Alfonso Quaranta

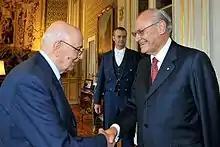
Quaranta (right) in 2011

Alfonso Quaranta (2 January 1936 – 6 March 2023) was an Italian magistrate. He served as President of the Constitutional Court of Italy from 2011 to 2013.